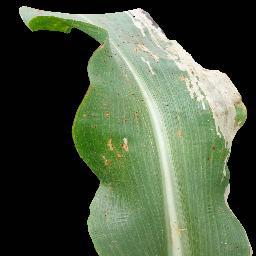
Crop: corn
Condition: (maize)_common_rust